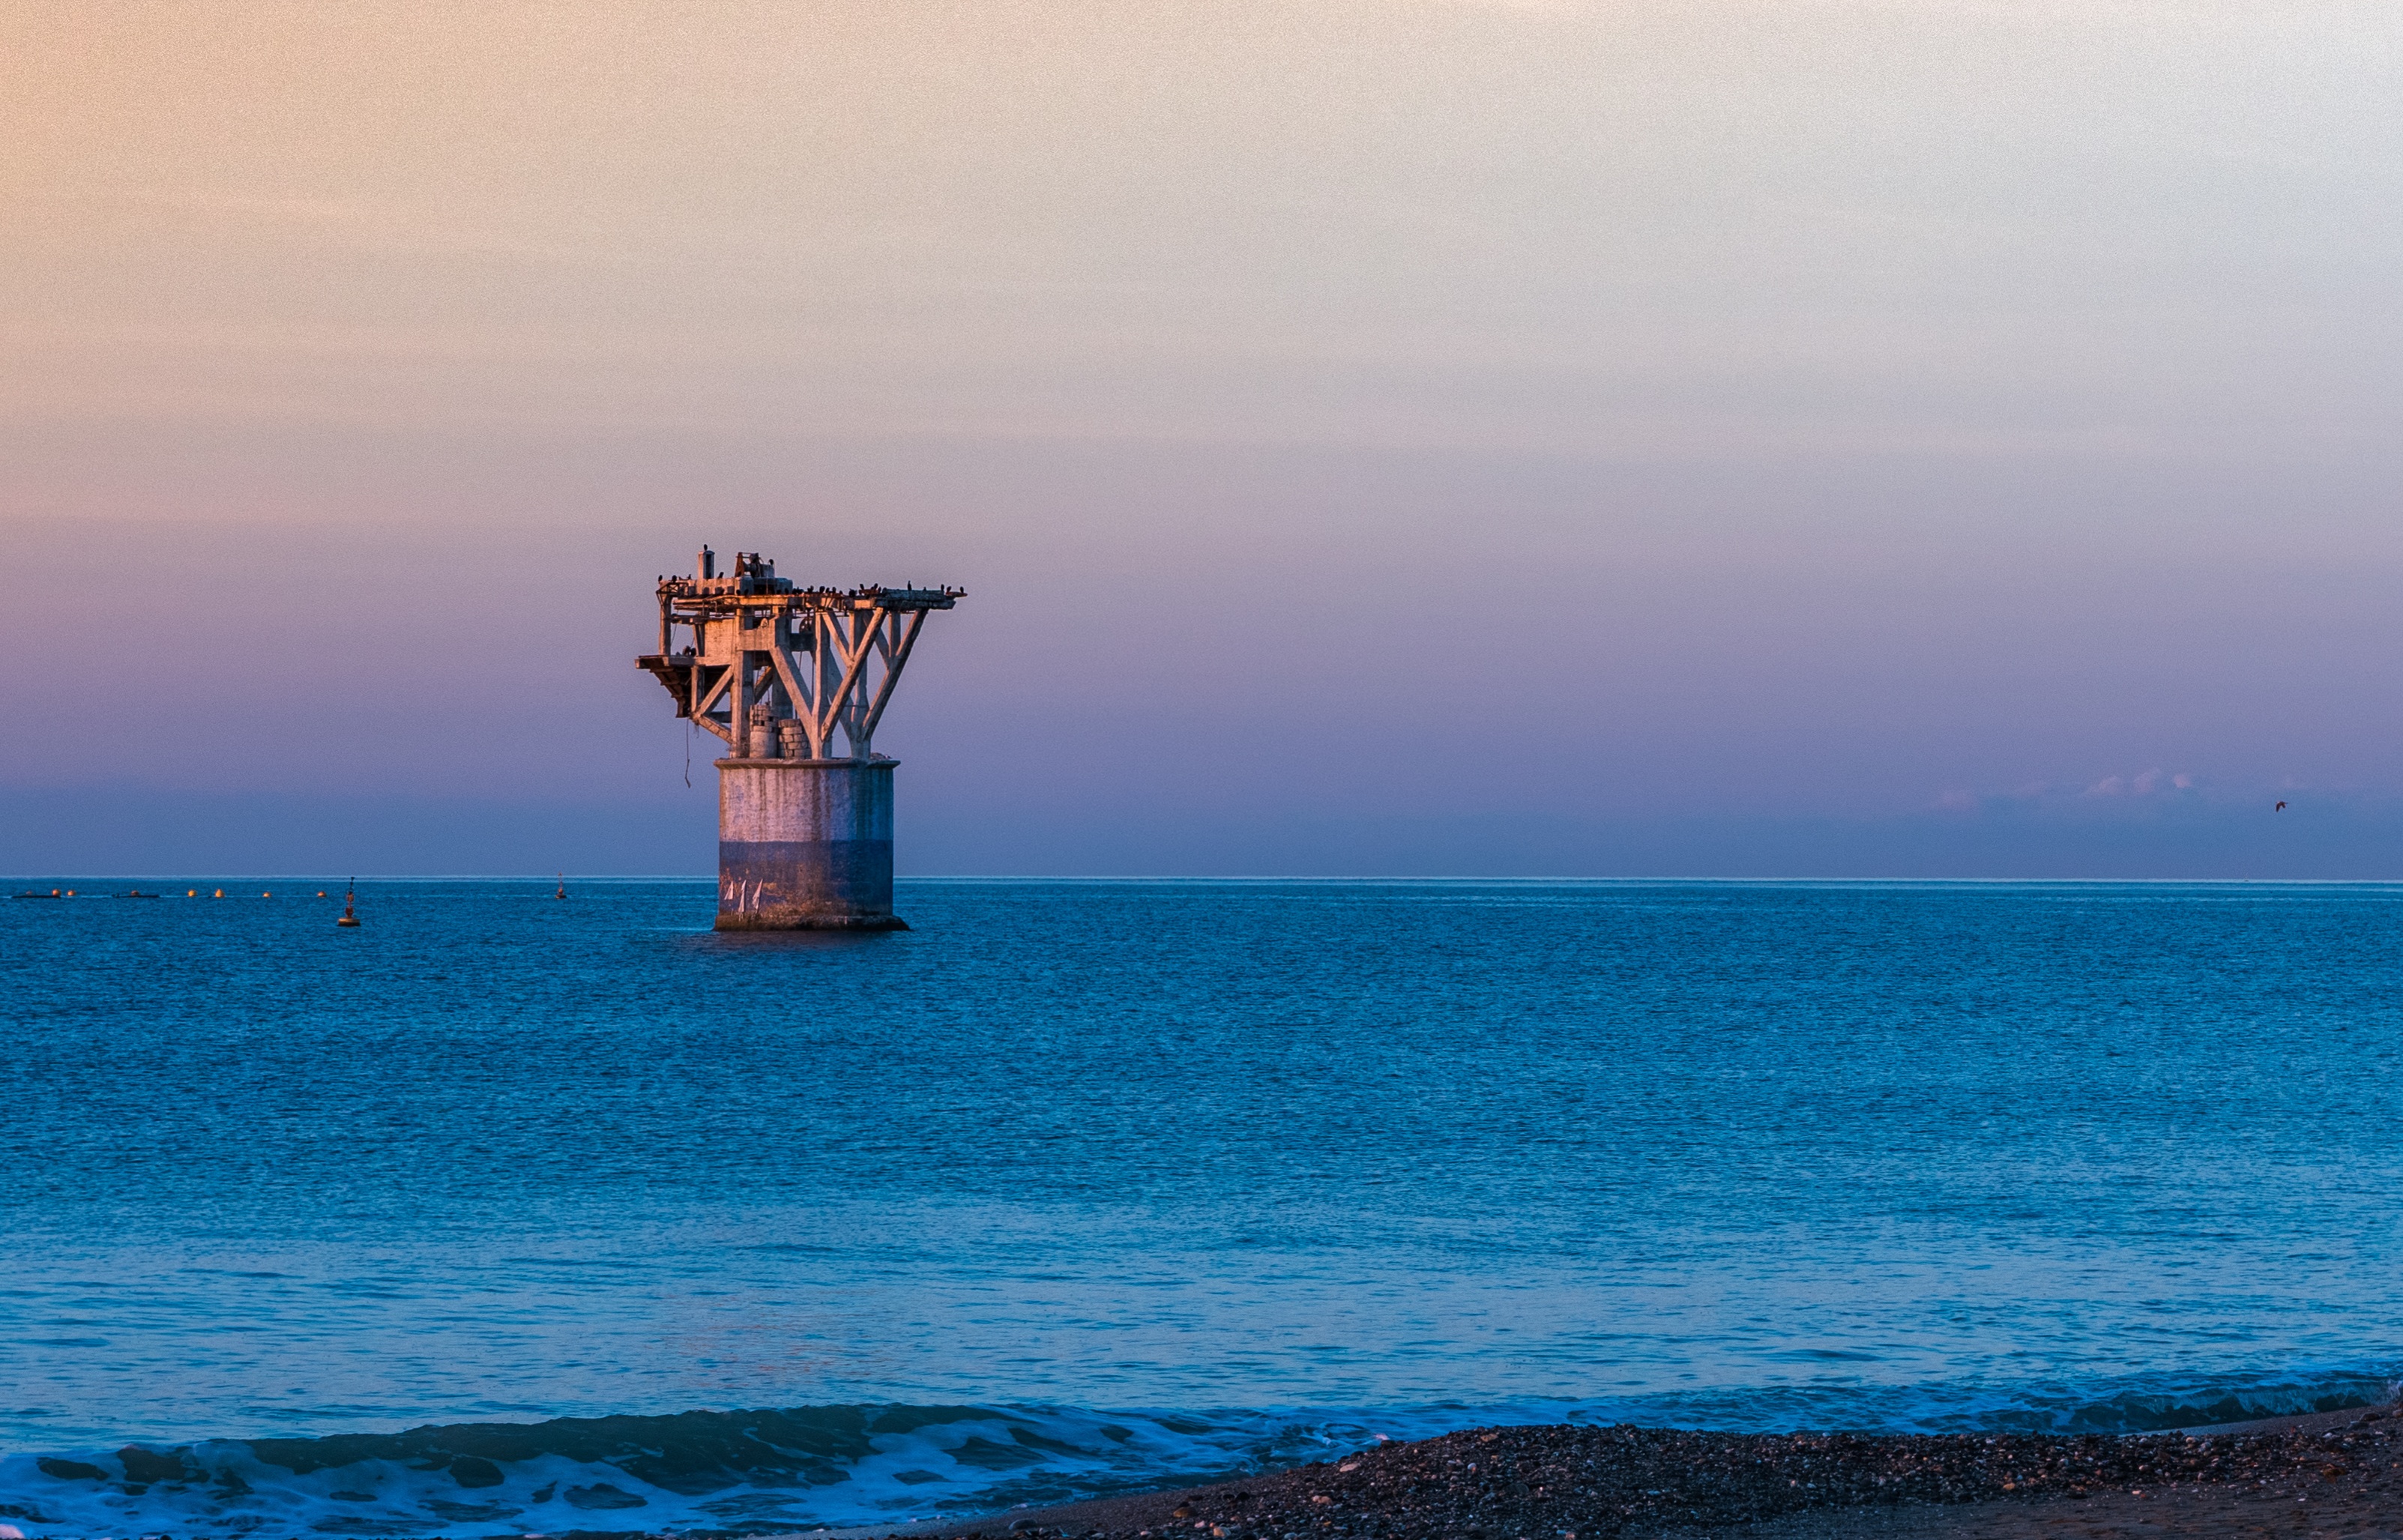
beach, landscape, sea, coast, water, ocean, horizon, sun, sunrise, sunset, morning, shore, wave, dawn, home, pier, vacation, dusk, evening, orange, tower, holiday, bay, blue, rest, lights, clouds, spain, andalusia, costa, cape, islet, malaga, awakening, marbella, tomorrow